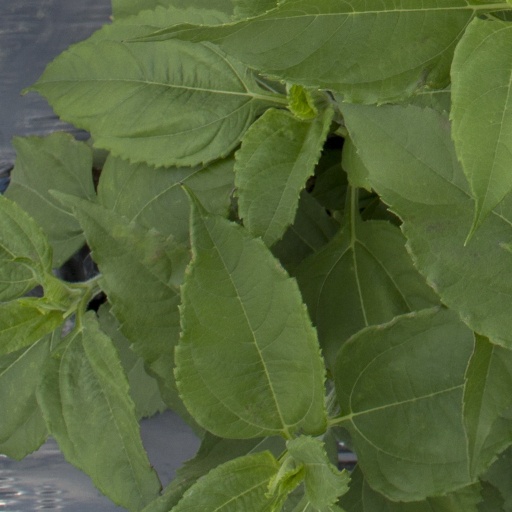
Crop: Jerusalem artichoke